Albania in the Eurovision Song Contest 2022

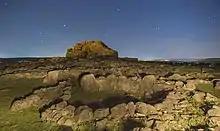
A video postcard introduced Ronela Hajati's performance in the first semi-final of the Eurovision Song Contest 2022. It was filmed in the Italian town of Su Nuraxi within Barumini in Sardinia and featured virtual projections of Hajati across the location.

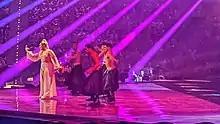
Hajati during the performance of "" in the first semi-final of the contest on 10 May 2022.

The Eurovision Song Contest 2022 took place at the in Turin, Italy, and consisted of two semi-finals held on the respective dates of 10 and 12 May and the grand final on 14 May 2022. According to the Eurovision rules, all participating countries, except the host nation and the "Big Five", consisting of , , , and the , are required to qualify from one of two semi-finals to compete for the final; the top 10 countries from their respective semi-finals progress to the grand final. Prior to the semi-final allocation draw, the EBU split the competing countries into six different pots based on voting patterns from previous contests, with the aim of reducing the chance of neighbourly voting between countries while also increasing suspense during the voting process.